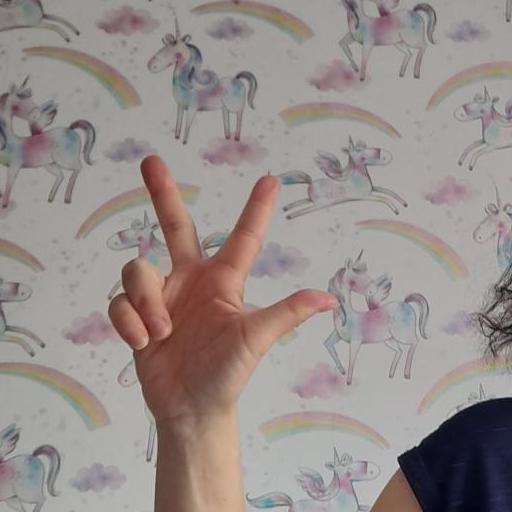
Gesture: three2